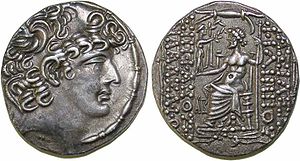
Mønt
En mønt er en skive af metal, som har en fastsat økonomisk værdi, så den kan bruges som betalingsmiddel.